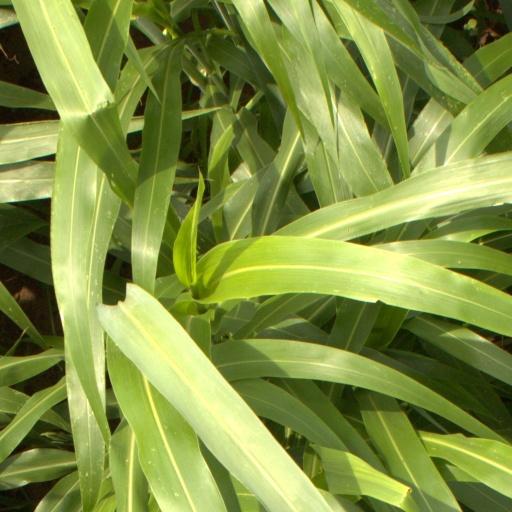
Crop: sorghum